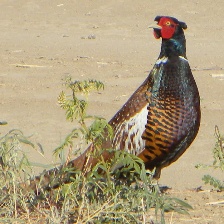
Species: RING-NECKED PHEASANT
Scientific name: PHASIANUS COLCHICUS